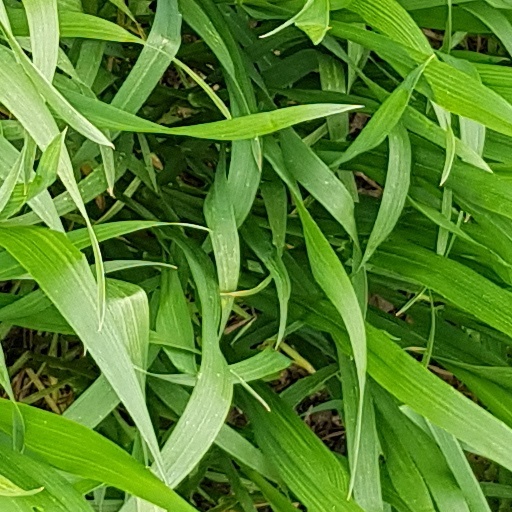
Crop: wheat